Gary Sweet

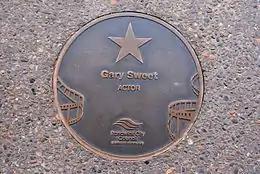
Sweet's plaque at the Australian Film Walk of Fame, the Ritz Cinema, Randwick, Sydney

Sweet has won several awards in his acting career, including two Logie Awards – one in 1982 for "The Sullivans" (Most Popular New Talent) and one in 1994 for "Police Rescue" (Most Popular Actor).